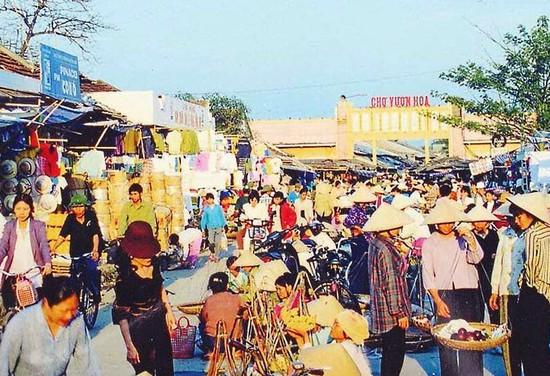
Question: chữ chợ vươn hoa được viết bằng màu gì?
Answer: bằng màu đỏ